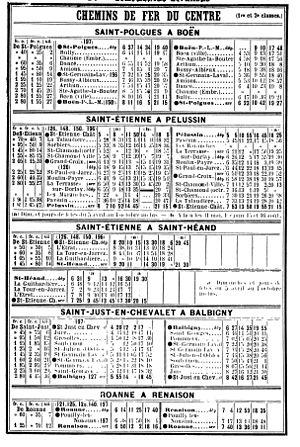
Livret horaire des Chemins de fer du Centre
Les Chemins de fer départementaux de la Loire, formaient un réseau de chemins de fer secondaire à voie métrique de 98 km de longueur, divisé en deux parties dans ce département.